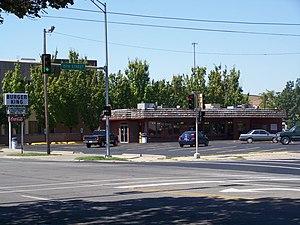
Le Burger King de Mattoon est un restaurant situé à Mattoon, localité de l'État de l'Illinois, aux États-Unis. La bataille juridique qui l'a opposé au géant américain de la restauration homonyme, Burger King, avec lequel il n'a aucune affiliation, est un cas célèbre du droit relatif aux marques déposées aux États-Unis.